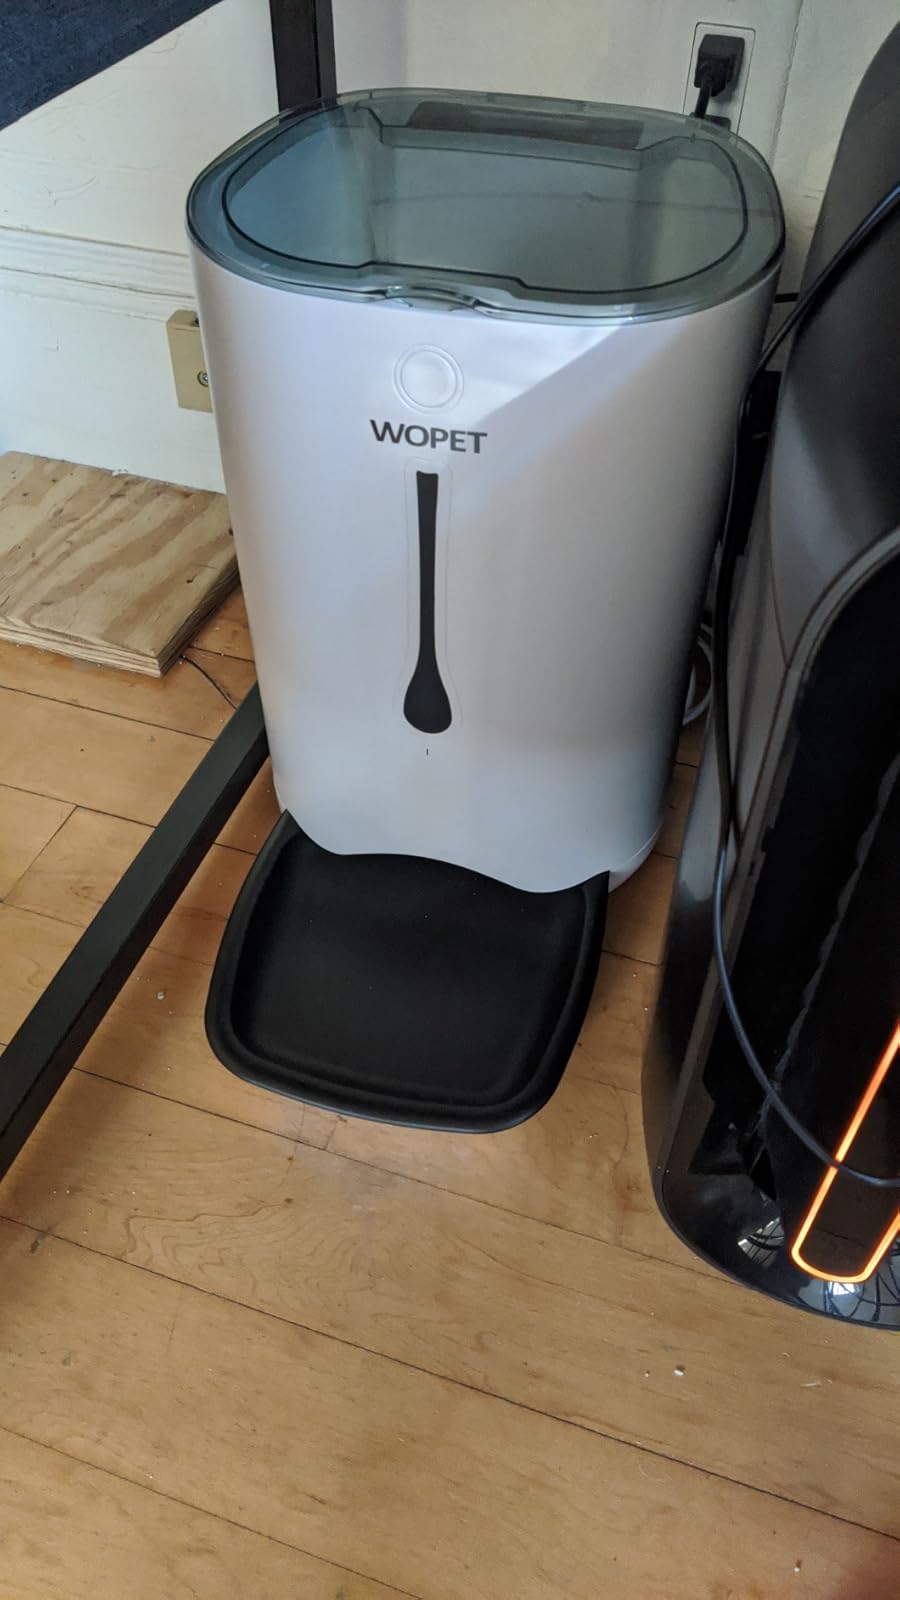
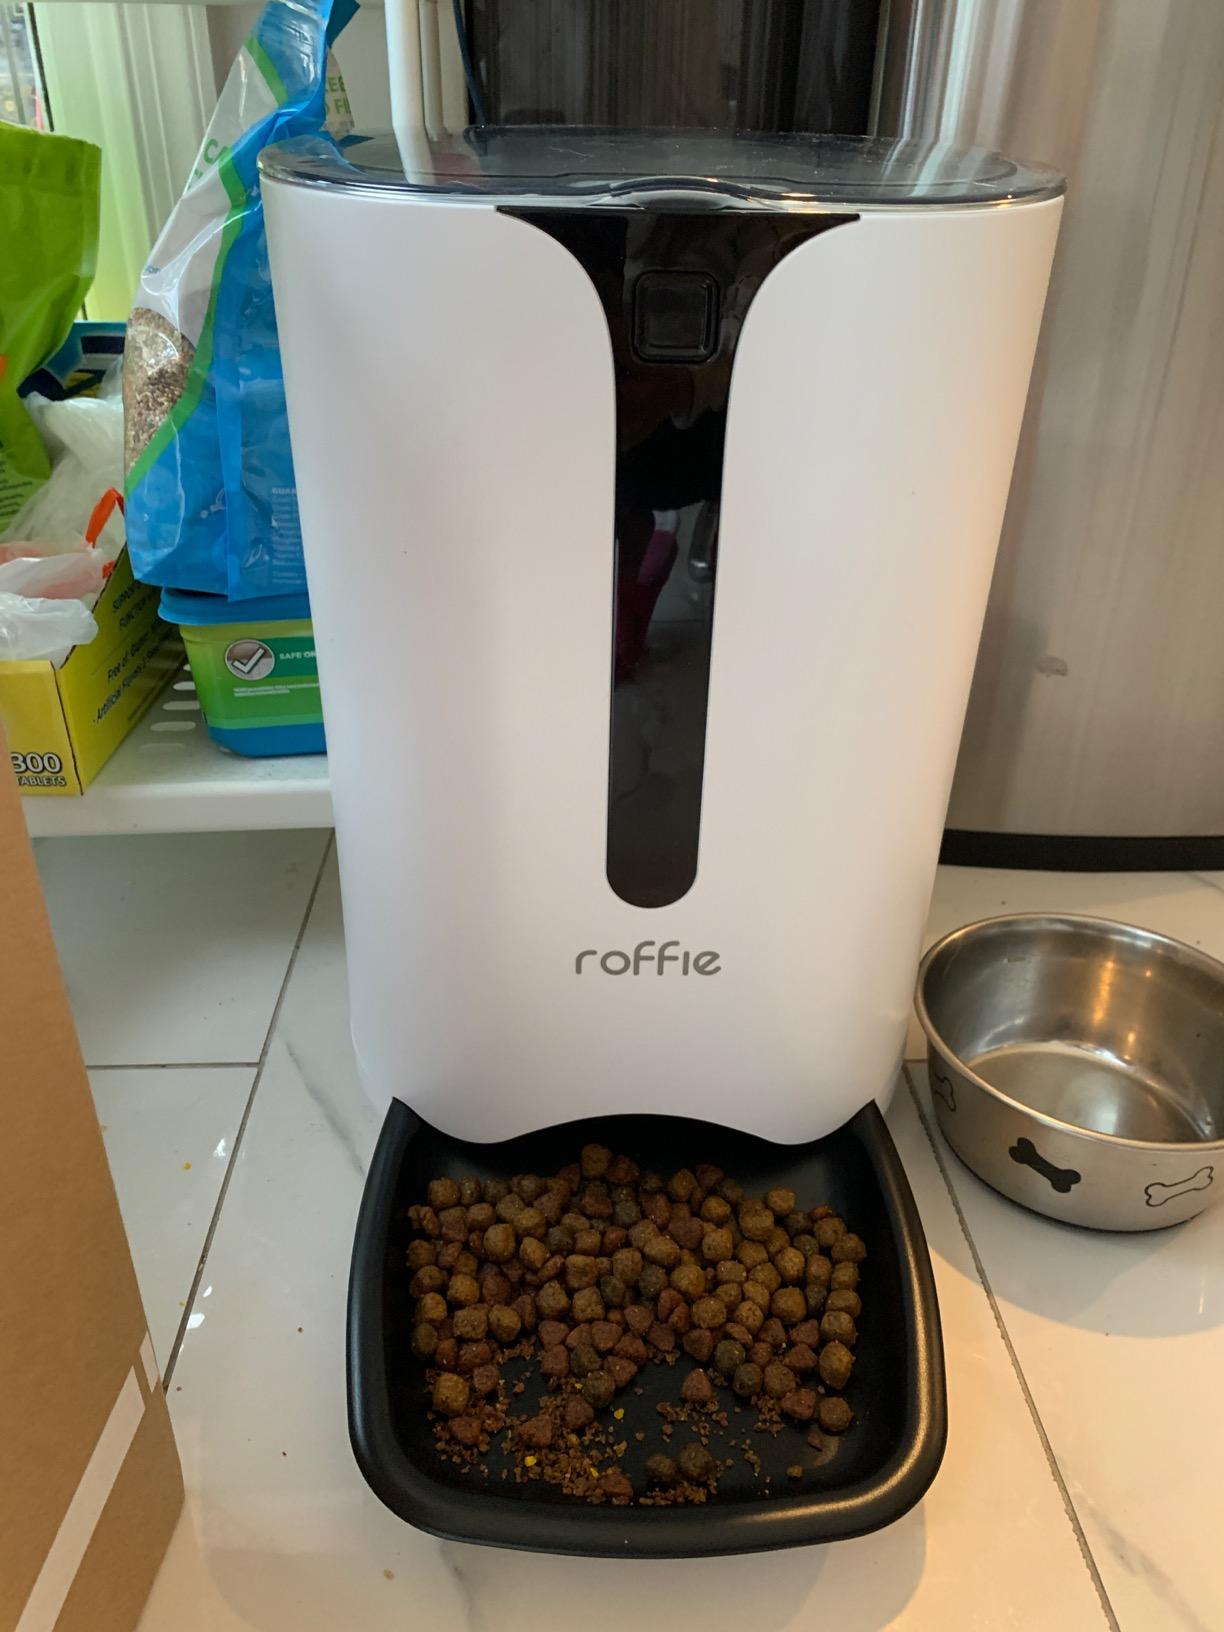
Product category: items_feeder
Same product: no